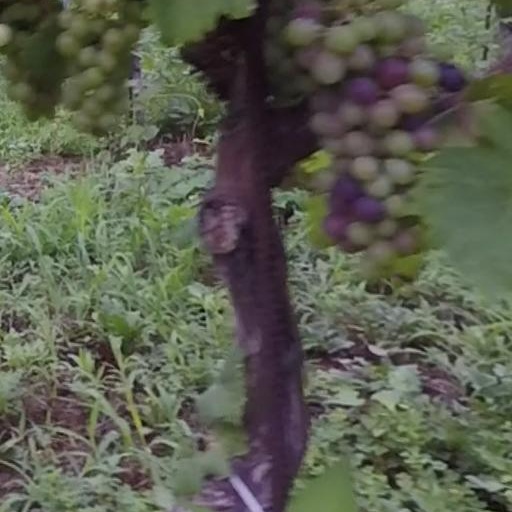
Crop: grape